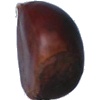
Label: Chestnut 1